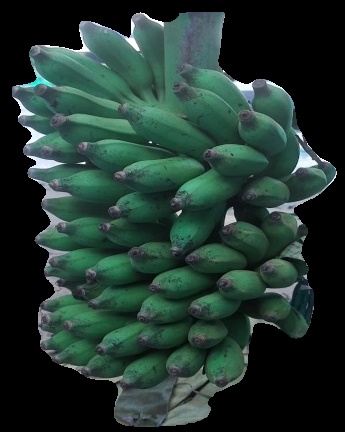
Variety: elakki-bale
Grade: grade3